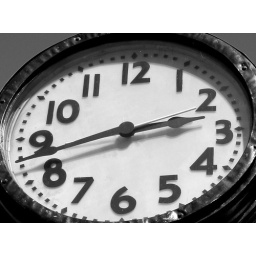
An old clock near the court house in Parkersberg, West Virgina.